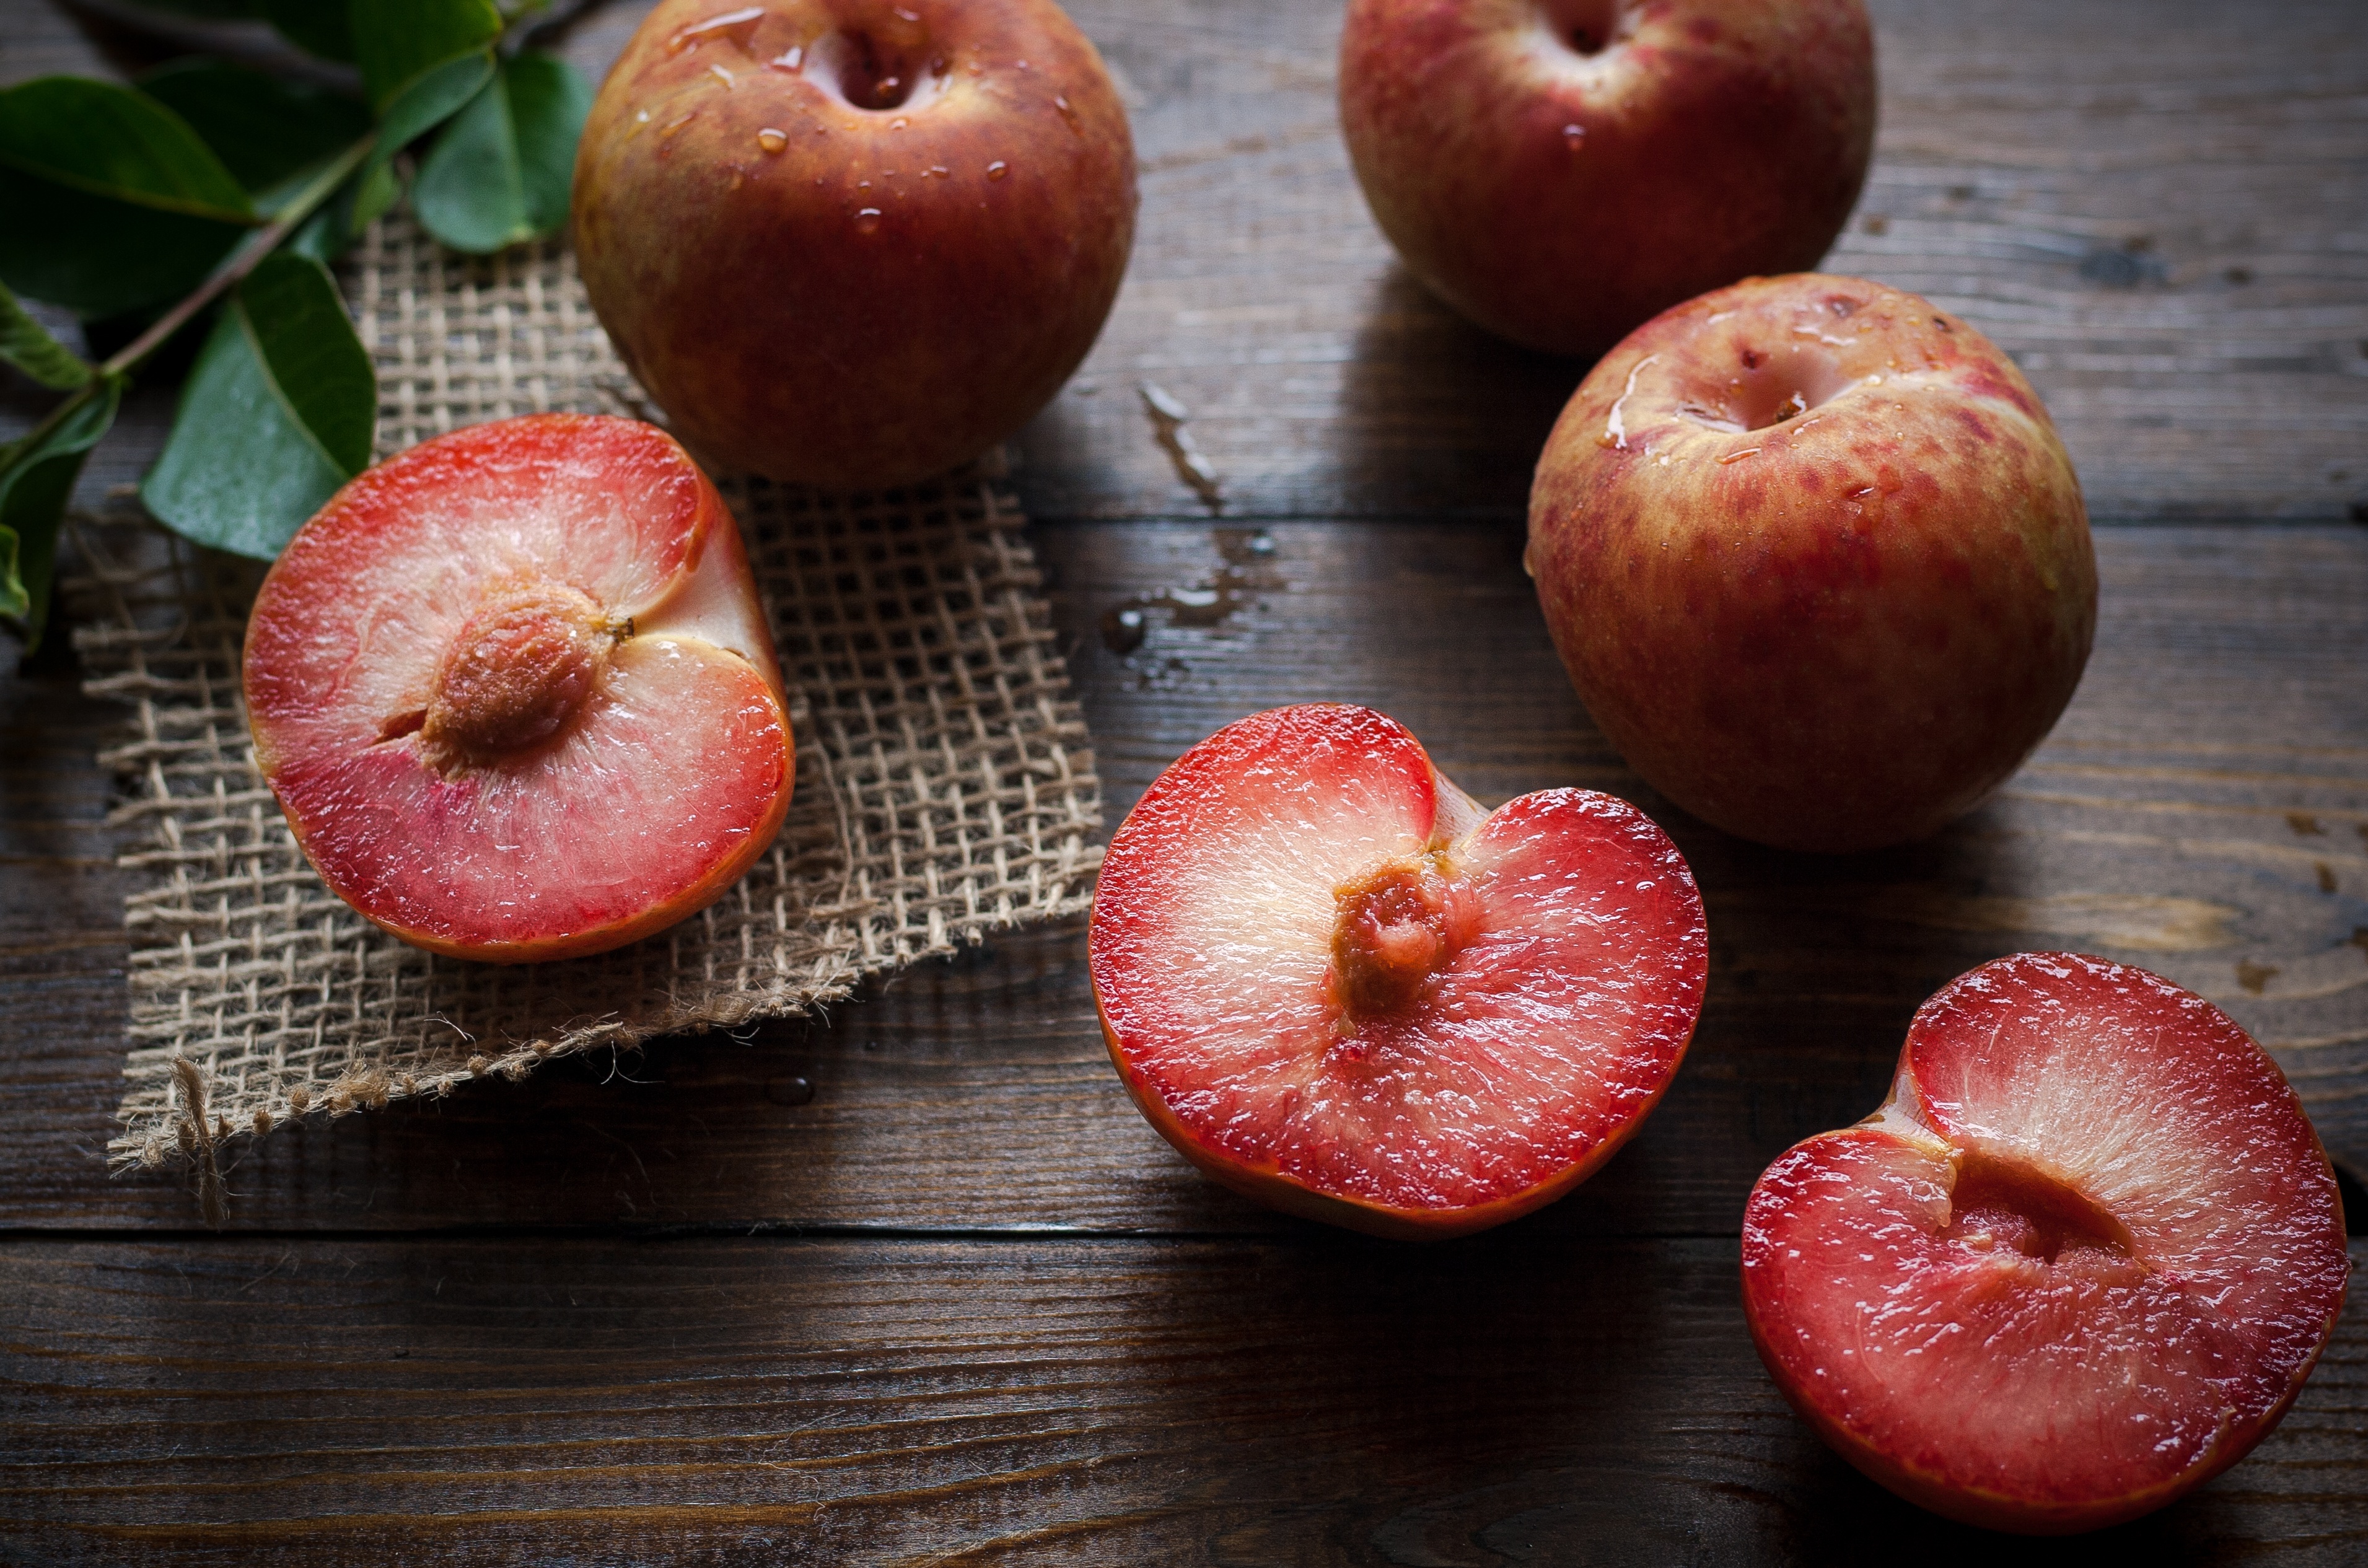
apple, table, nature, plant, fruit, sweet, rustic, summer, ripe, food, red, harvest, produce, macro, natural, fresh, agriculture, juicy, healthy, delicious, strawberry, freshness, eating, tasty, vegetarian, raw, plums, organic, whole, flowering plant, rose family, breakfast table, healthy lifestyle, nectarine, land plant, rose order